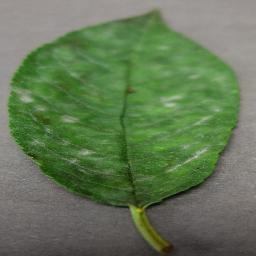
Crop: cherry
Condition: (including_sour)_powdery_mildew